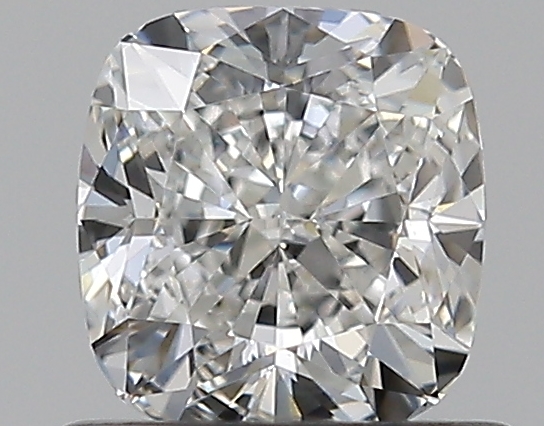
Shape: cushion
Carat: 0.75
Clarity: VS1
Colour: G
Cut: VG
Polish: EX
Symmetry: VG
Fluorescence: F
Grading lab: GIA
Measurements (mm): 5.11 x 4.84 x 3.47